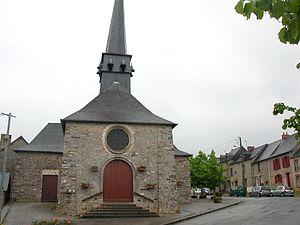
Église Saint-Donatien et Saint-Rogatien de Poligné
Poligné est une commune française située dans le département d'Ille-et-Vilaine en Région Bretagne.